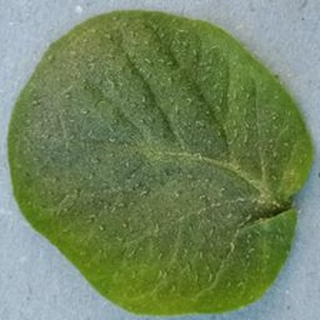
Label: healthy_potato